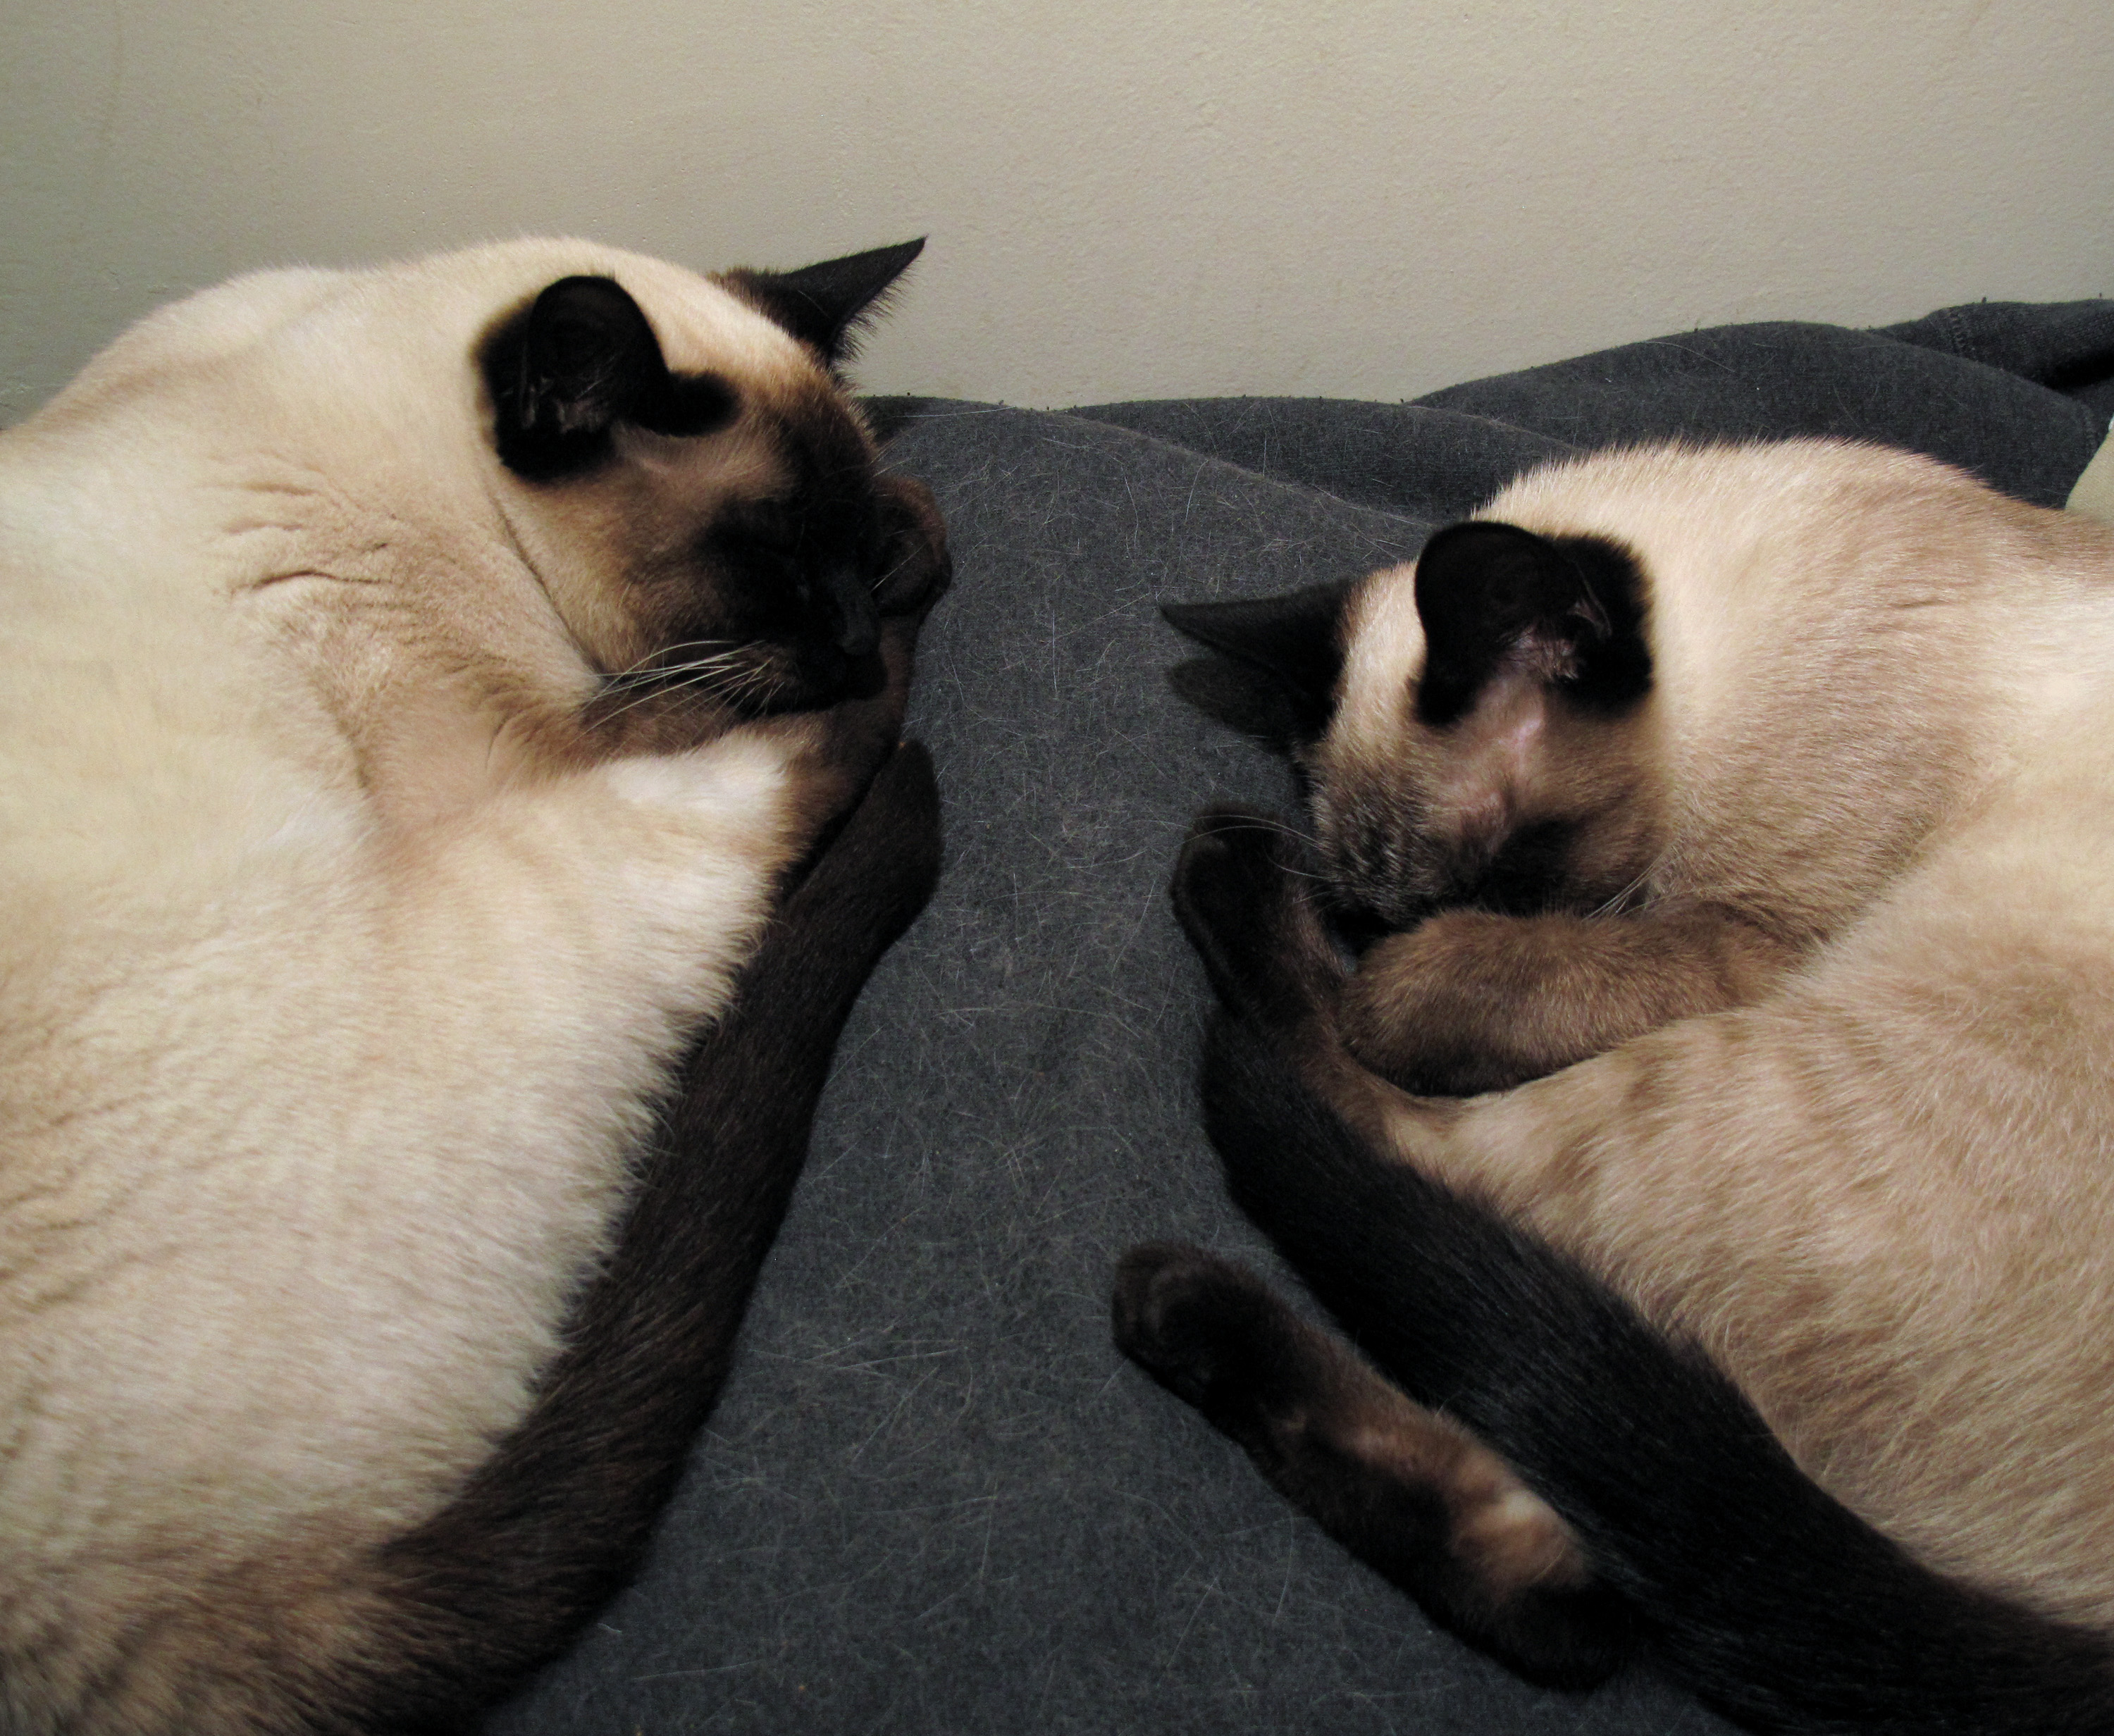
cat, sleeping, mammal, nap, cats, nose, whiskers, vertebrate, thai, siamese, cathair, small to medium sized cats, cat like mammal, dog breed group, tonkinese